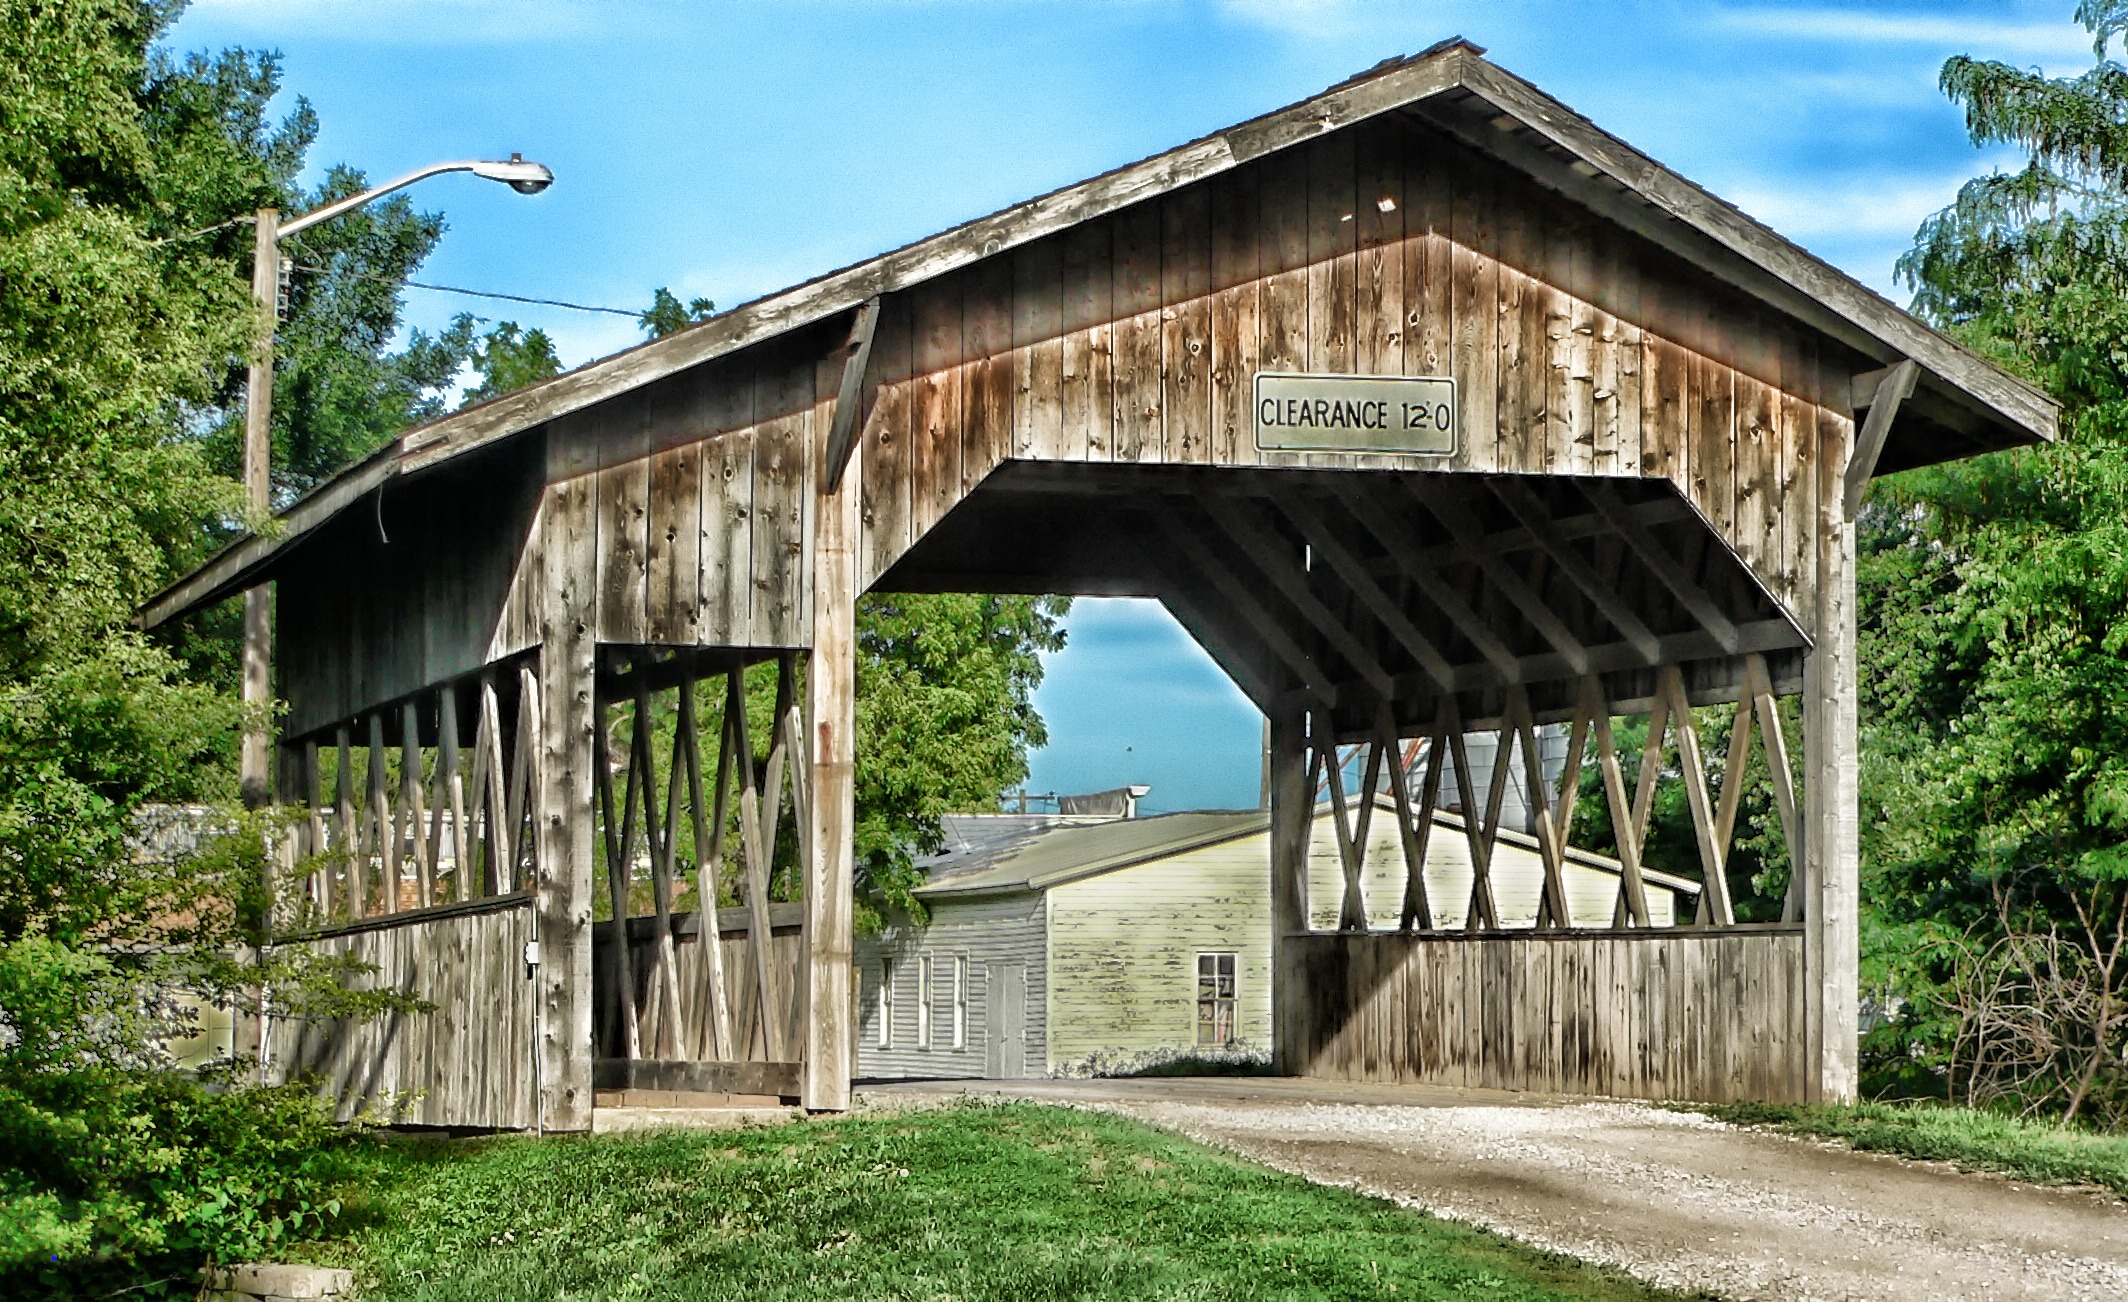
nature, architecture, sky, bridge, home, summer, hut, shack, scenic, landmark, historic, cook, trees, covered bridge, outside, hdr, clouds, estate, nebraska, rural area